Star Wars: Origins

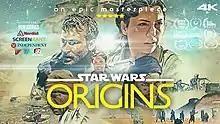
The YouTube thumbnail of the film

Star Wars: Origins is a 2019 British "Star Wars" and "Indiana Jones" fan film written and directed by Phil Hawkins. The films stars Marie Everett, Jamie Costa, Hadrian Howard, and Philip Walker. It was uploaded to YouTube on December 12, 2019.